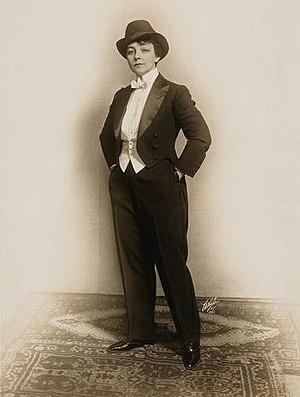
Mary Marsden Young, née le 21 juin 1879 à New York et morte le 23 juin 1971 à La Jolla, est une actrice américaine.